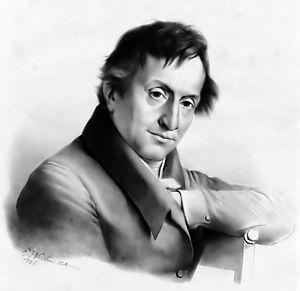
Henri Van Assche, né à Bruxelles le 30 août 1774 et mort dans sa ville natale le 10 avril 1841, est un peintre belge.